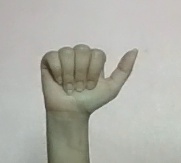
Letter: dhad